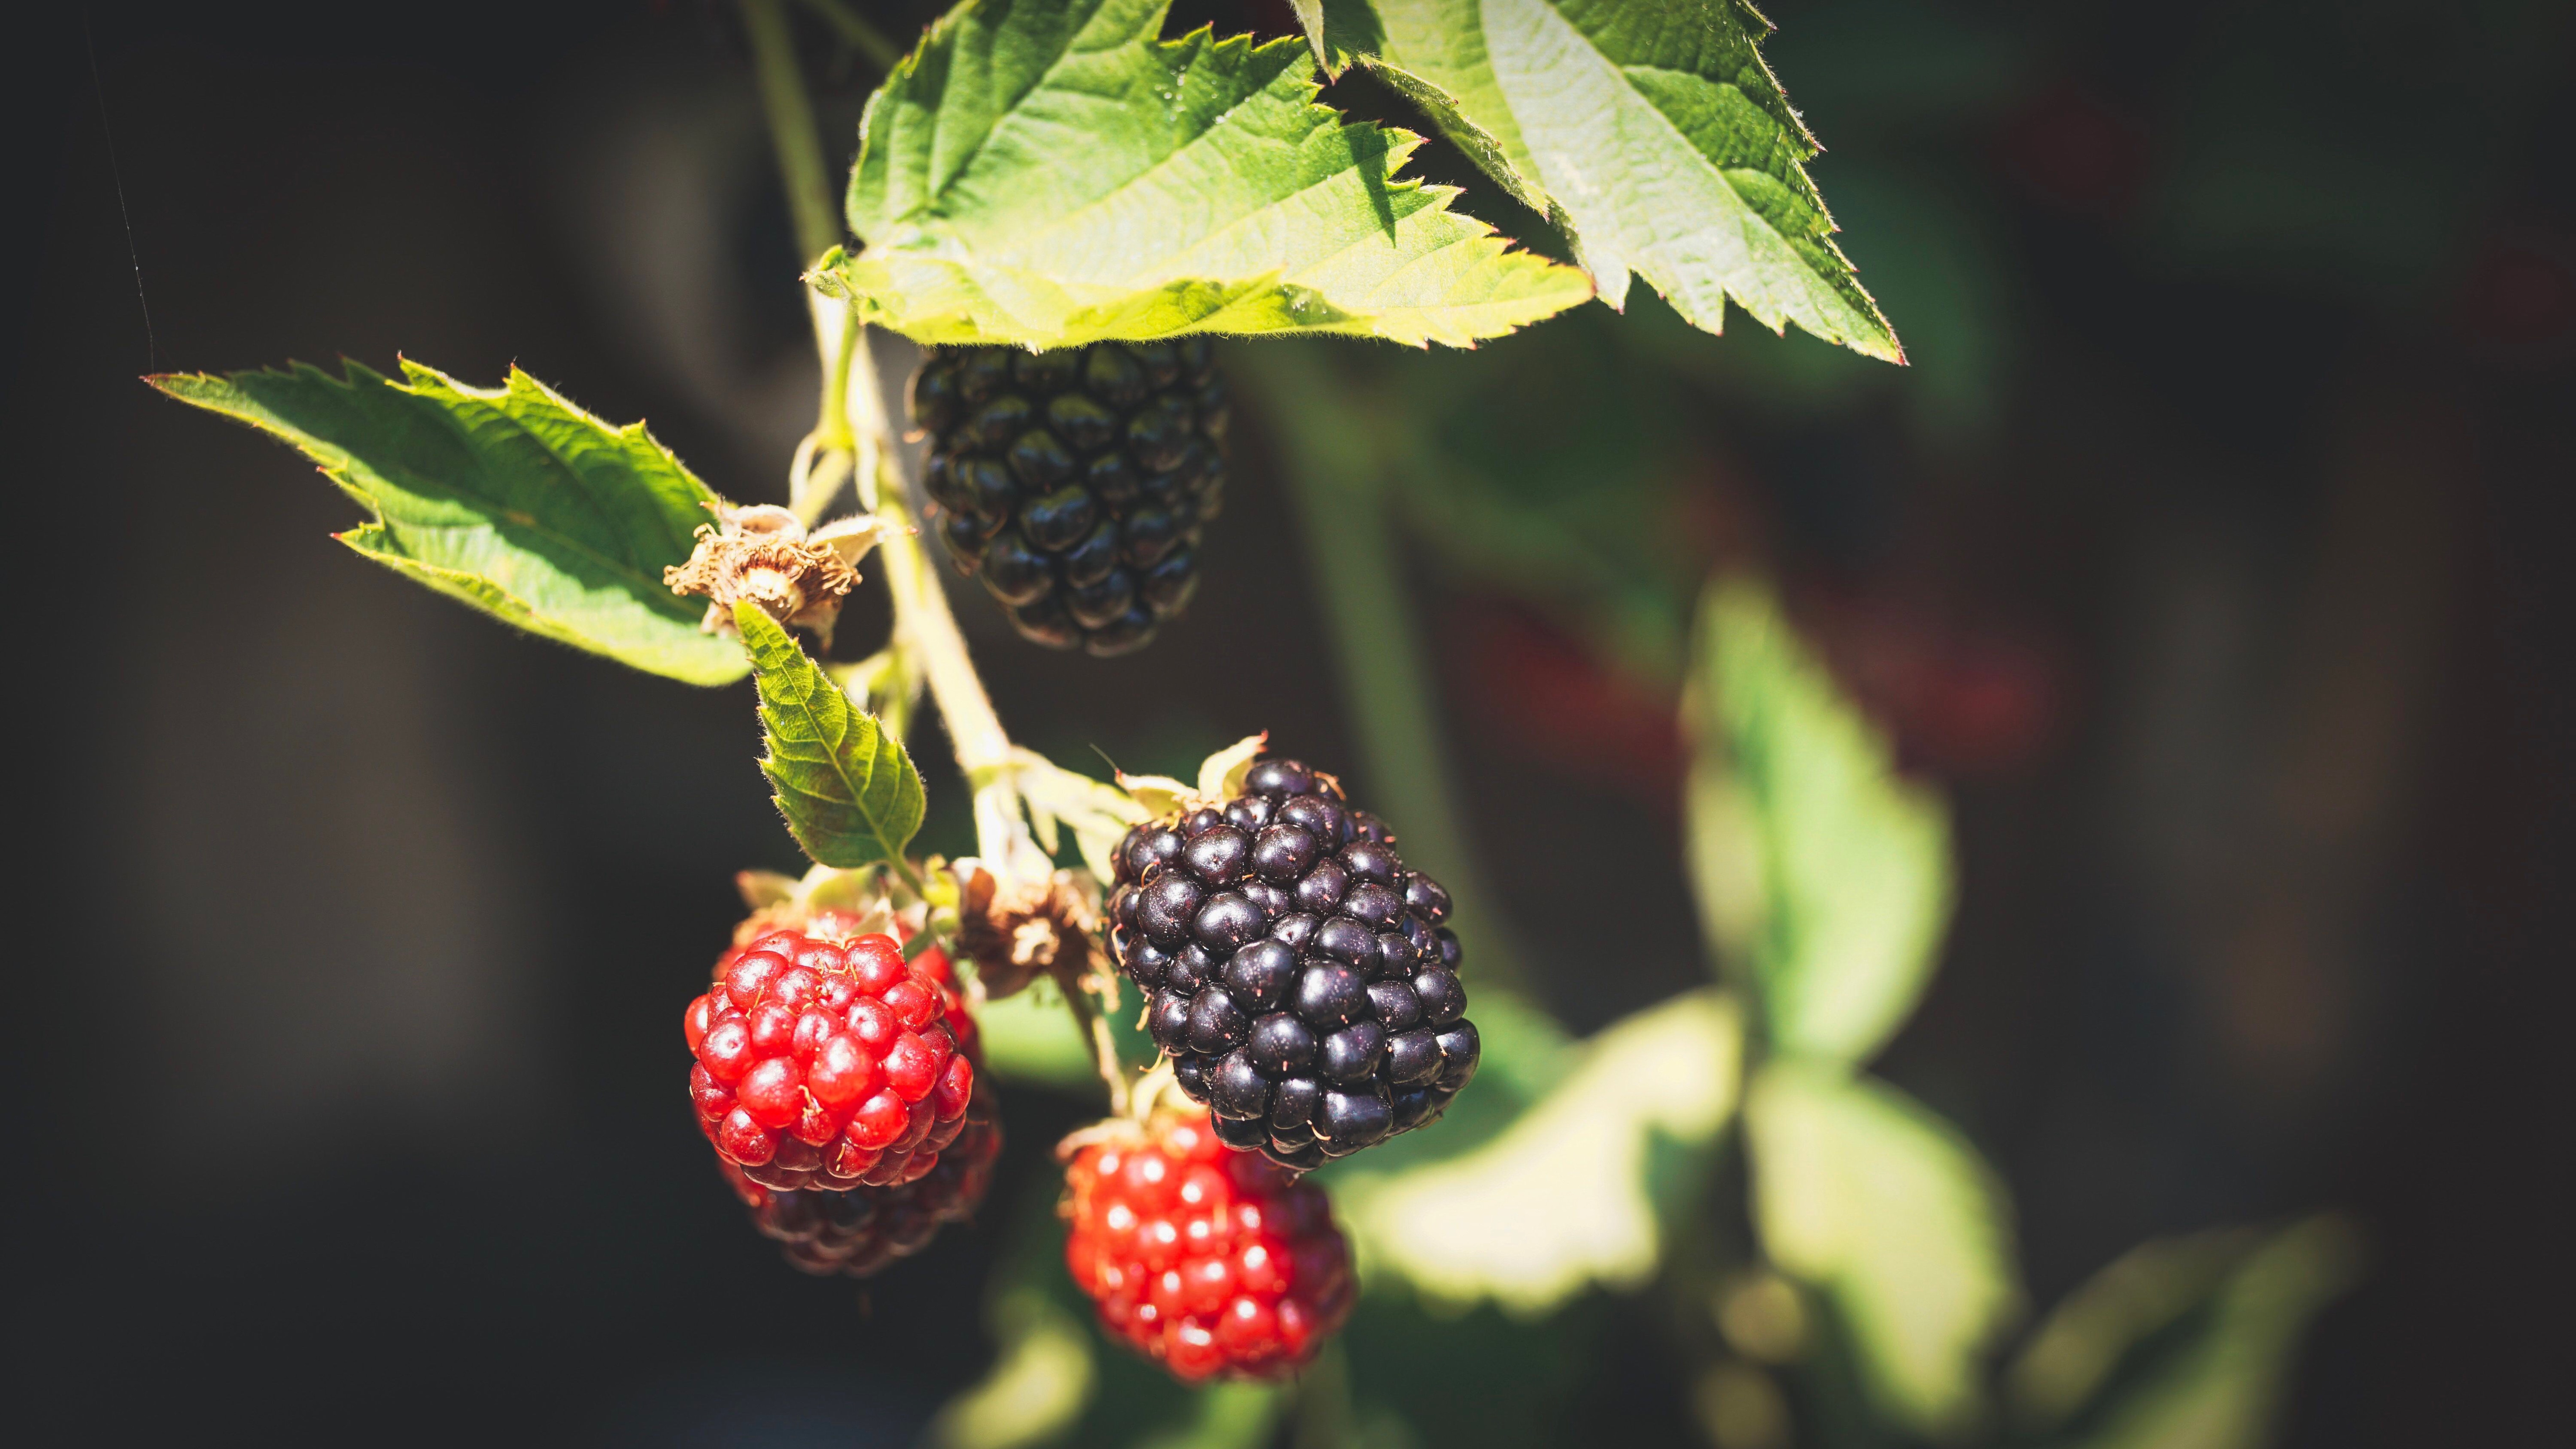
berry, blackberry, red mulberry, boysenberry, plant, Olallieberry, mulberry, west indian raspberry, rubus, fruit, dewberry, raspberry, bramble, frutti di bosco, loganberry, tayberry, leaf, accessory fruit, fruit tree, salmonberry, flower, food, mulberry family, shrub, wine raspberry, flowering plant, native raspberry, seedless fruit, Superfruit, photography, macro photography, strawberry, subshrub, produce, natural foods, rose order